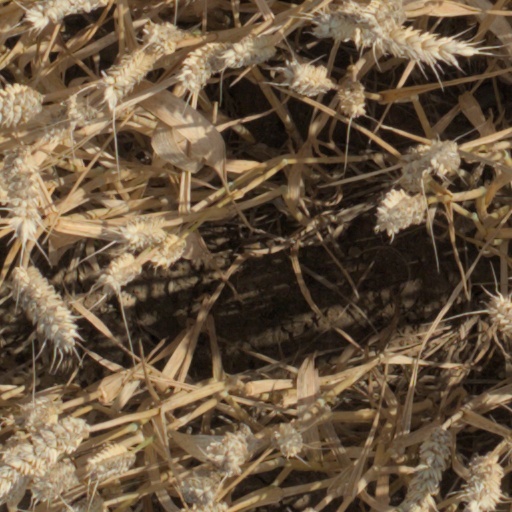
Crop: wheat